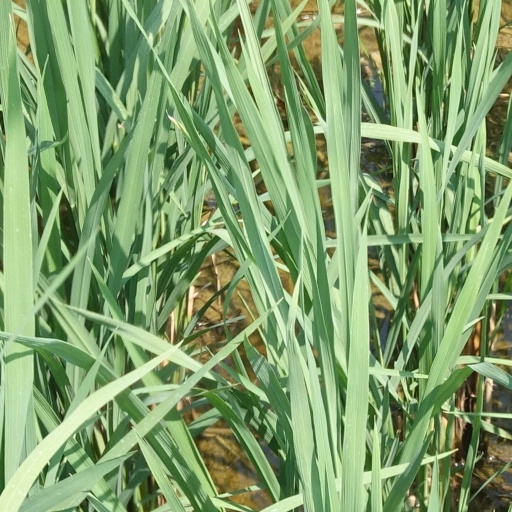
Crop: rice